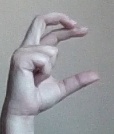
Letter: thal